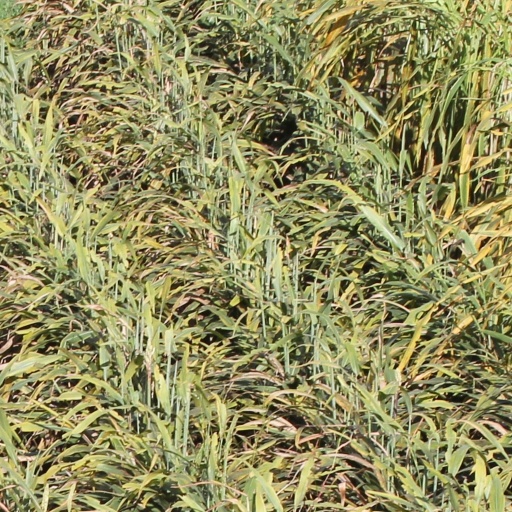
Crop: sorghum